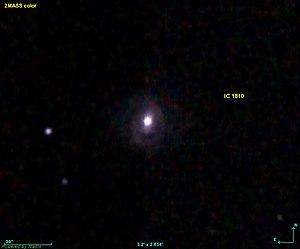
Image créée à l'aide du logiciel Aladin Sky Atlas du Centre de Données astronomiques de Strasbourg et des données de DSS (Digitized Sky Survey). Le programme DSS est l'un des programmes du STScI (Space Telescope Science Institute) dont les fichiers sont du domaine public (http://archive.stsci.edu/data_use.html). Ce n'est pas une image DSS.
IC 1810 est une galaxie spirale barrée située dans la constellation de l'Éridan à environ 247 millions d'années-lumière de la Voie lactée. Elle a été découverte par l'astronome américain DeLisle Stewart en 1901.